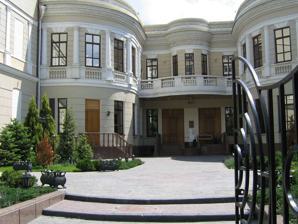
Building: Kramer Mansion
Country: Russia
Year built: 1914
Kramer Mansion Особняк Крамера 47°13′31″N 39°43′08″E / 47.2254°N 39.7190°E / 47.2254; 39.7190 Location 114, Pushkinskaya Street , Rostov-on-Don The Kramer Mansion (Russian: Особняк Крамера ) is a building in Rostov-on-Don , at 114 Pushkinskaya Street . The mansion was built in the 1910 years for the Rostov philanthropist Pavel Ivanovich Kramer. In 1997 the mansion was listed as being of local interest. Since the 2000s, the mansion has housed the restaurant of the Rostov Public Assembly. History and description The mansion was built for Pavel Ivanovich Kramer circa 1914. The mansion adjoined the Kramer apartment building, built in the 1900s. P. I. Kramer was known as a collector of paintings. Kramer left Rostov-on-Don during the Russian Civil War . His collection of pictures passed to the regional museum of arts [ ru ] , and his mansion was nationalized. In the 1920s it was under the authority of the regional health department. After the Second World War the mansion housed a regional committee medical institution. In 1982 the mansion was reconstructed under the supervision of architects N. A. Sergeyev and V. A. Korolyov. After the completion of the project, the building was transferred to the House of Writers and Composers. By 1990s the mansion was in need of further repairs. To address the problem of maintenance costs, its space was used for various activities. The cellar was rented out as a restaurant. In the mid-nineties there were suggestions to open a literary museum in the house. But in 1999 the mansion was transferred to the Administration of Rostov Oblast and again underwent reconstruction to the design of architect G. Shevchenko. At the same time windows, parts of walls, the roof, and interfloor ceilings were replaced. After repairs, the building was transferred to the Rostov Public Assembly. The restaurant "Sobraniye" was then opened in the mansion. Kramer's apartment building, built in the 1900s, which adjoins the mansion Architecture The two-storeyed mansion is located to the rear of the plot of land, it has a P-shaped floorplan. The façade is designed in the neoclassical style , with arched bay windows in its centre. Extended "wings" are located on the sides opposite each other. The walls of the mansion are rusticated .  The façade is decorated with a cornice , plaster rods, garlands and balusters . The central part of the mansion originally housed reception halls and living rooms. On the sides were offices, living rooms and utility rooms. During the reconstruction in 1982, a one-storey extension was built near the east wing. In the western part of the site, a semi-rotunda gazebo was built. A new stucco ceiling was installed in the building, and a fireplace with tiles was installed on the second floor. References